Berkeley, California

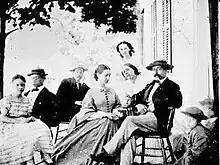
Berkeley and much of the East Bay was part of Rancho San Antonio, granted to the Peralta family in 1820.

Luis Peralta named his holding "Rancho San Antonio." The primary activity of the ranch was raising cattle for meat and hides, but hunting and farming were also pursued. Eventually, Peralta gave portions of the ranch to each of his four sons. What is now Berkeley lies mostly in the portion that went to Peralta's son Domingo, with a little in the portion that went to another son, Vicente. No artifact survives of the Domingo or Vicente ranches, but their names survive in Berkeley street names (Vicente, Domingo, and Peralta). However, legal title to all land in the City of Berkeley remains based on the original Peralta land grant.